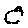
Label: 0